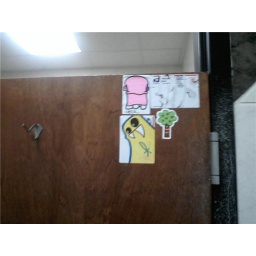
cicis pizza in a myrtle beach bathroom.. tag yourself, sorry for the bad picture,,